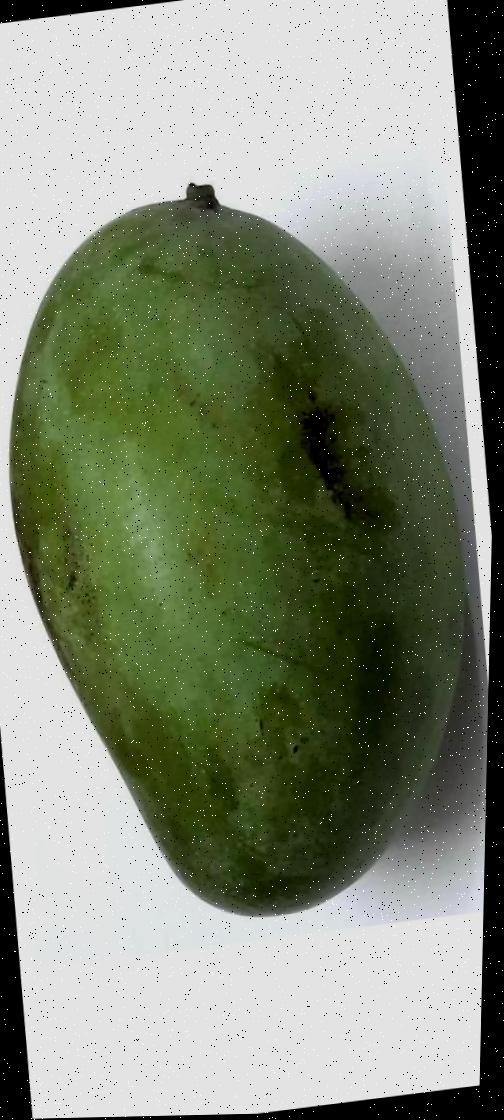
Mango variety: Amrapali